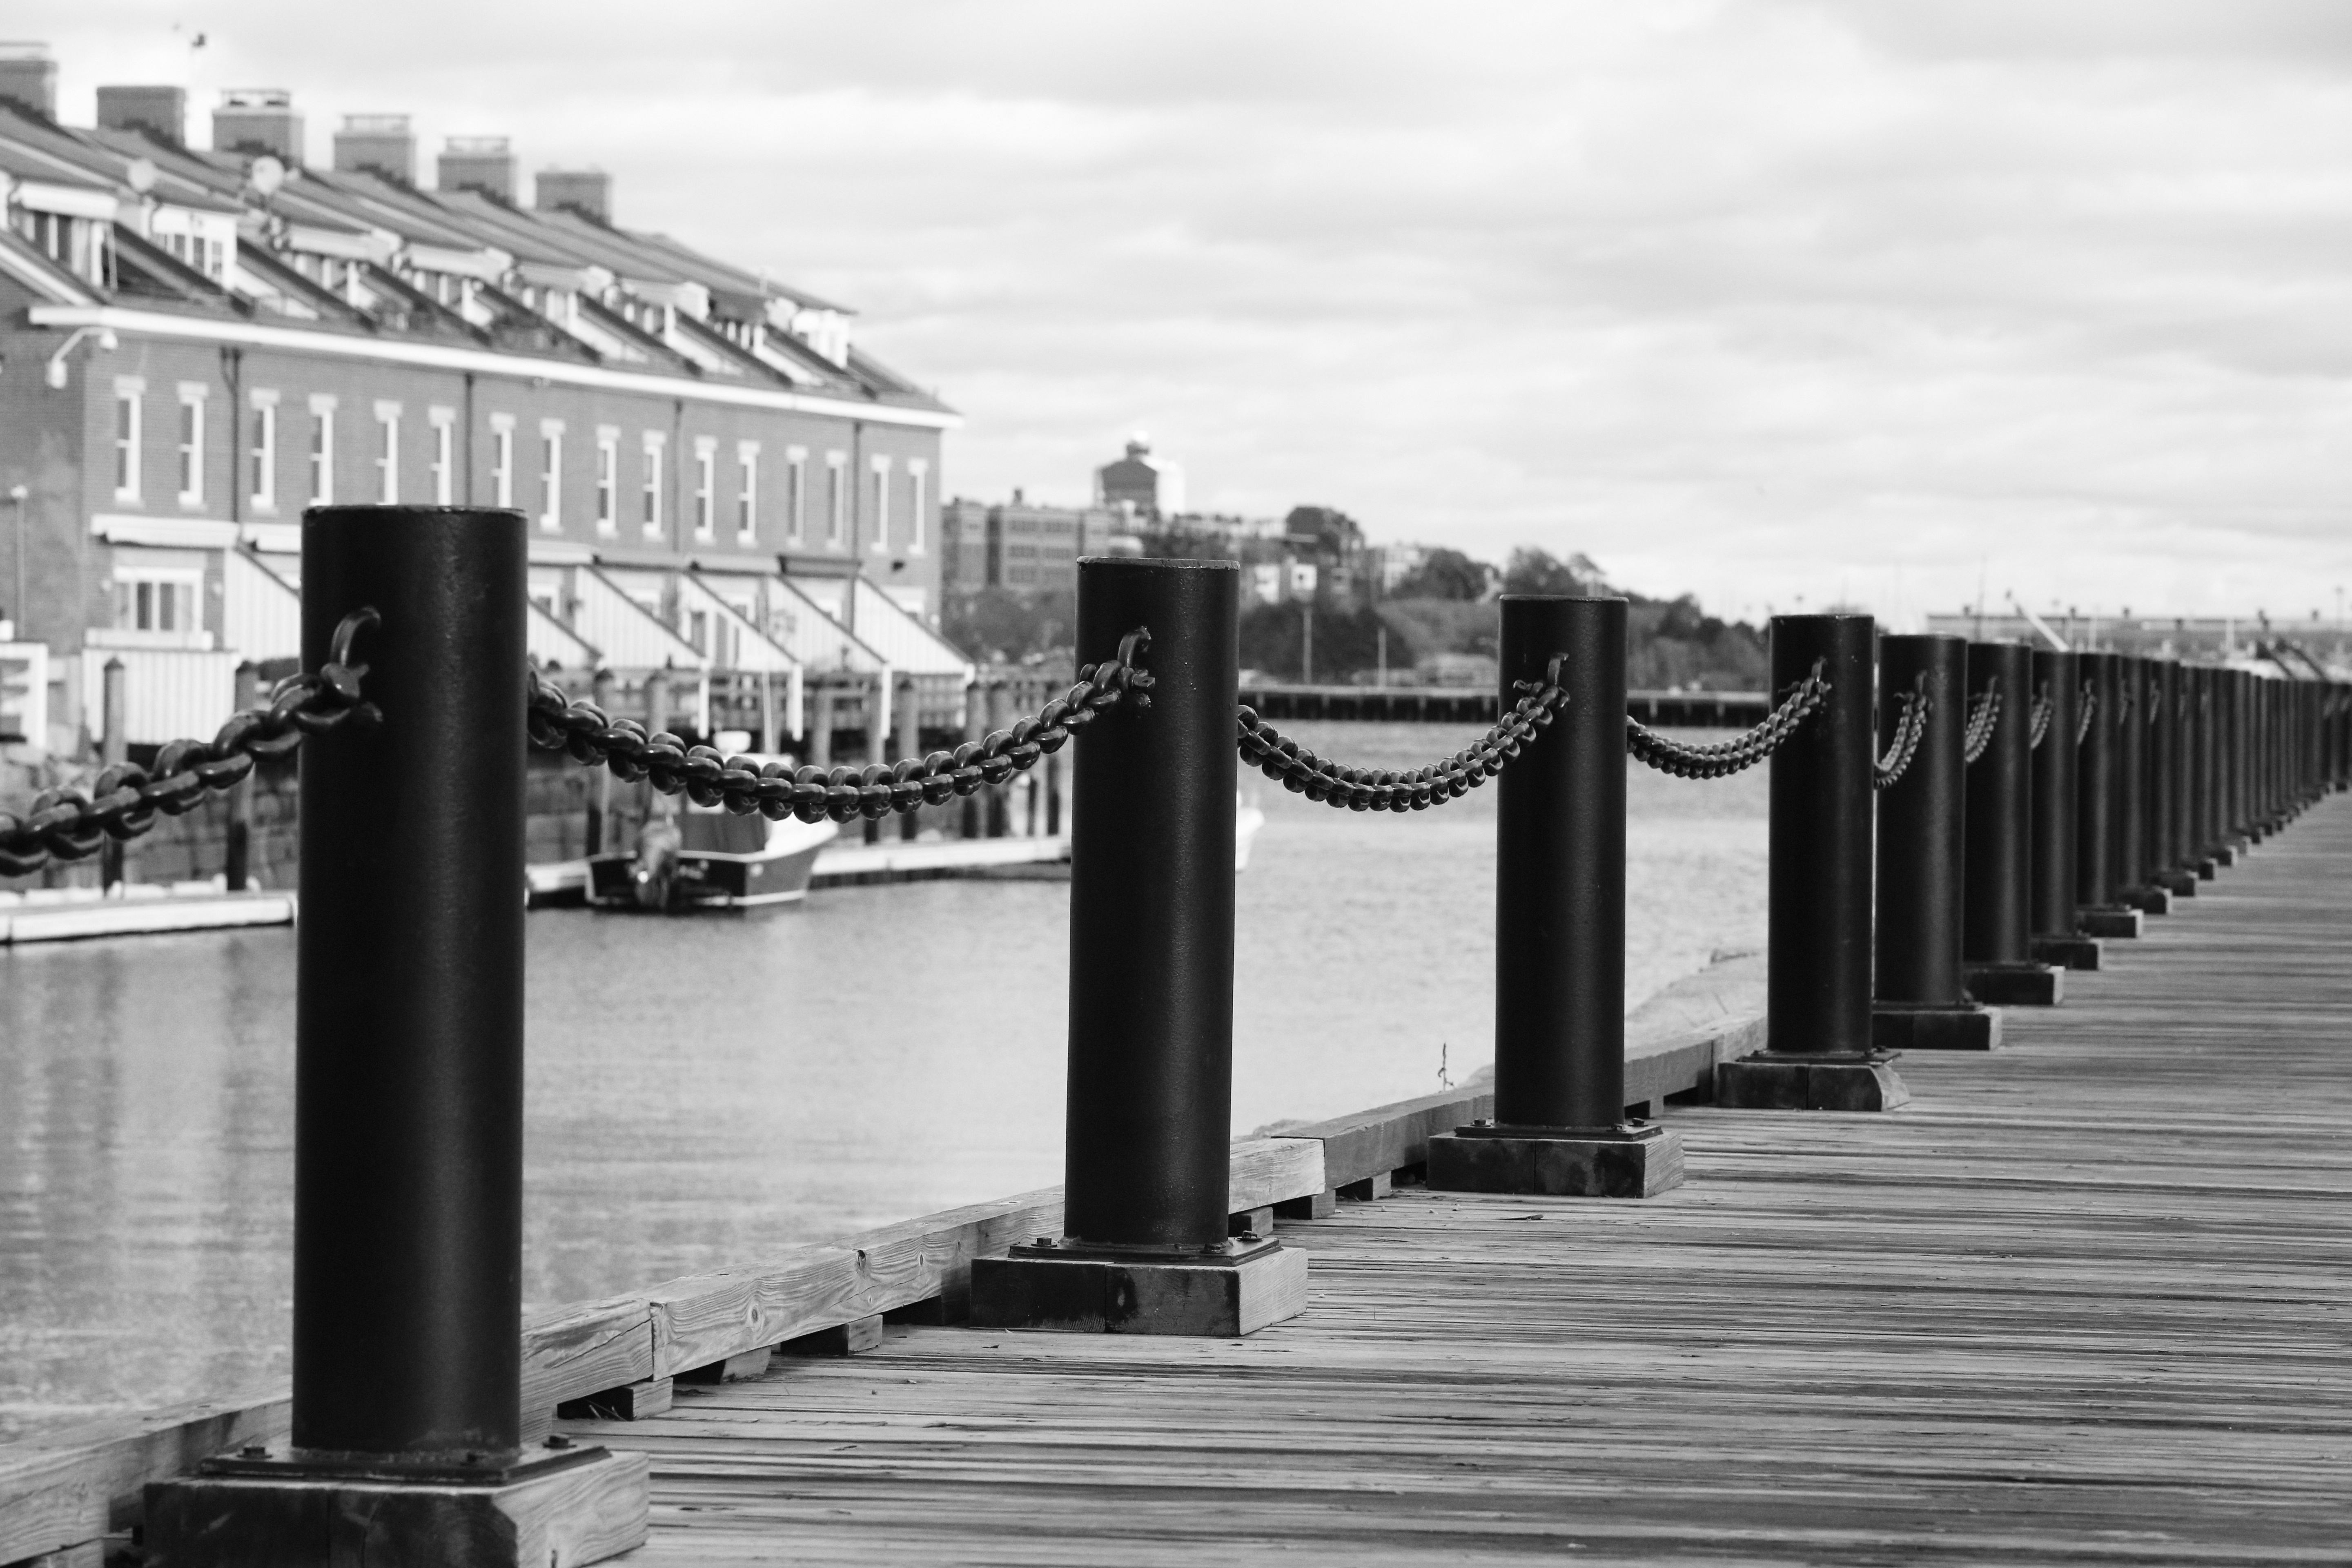
landscape, sea, water, ocean, dock, black and white, boardwalk, wood, bridge, chain, pier, walkway, cityscape, port, jetty, monochrome, boston, boats, posts, planks, chains, wooden, poles, monochrome photography, nonbuilding structure